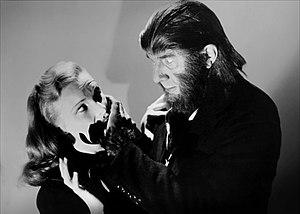
The Ape Man est un film américain réalisé par William Beaudine, sorti en 1943.
Macklyn « Mack » Stengler, né le 31 juillet 1895 dans le Wisconsin, mort le 27 mai 1962 à Los Angeles — Quartier d'Hollywood, est un directeur de la photographie américain, membre de l'ASC.